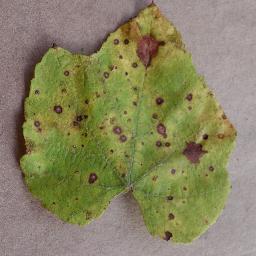
Label: Grape___Leaf_blight_(Isariopsis_Leaf_Spot)